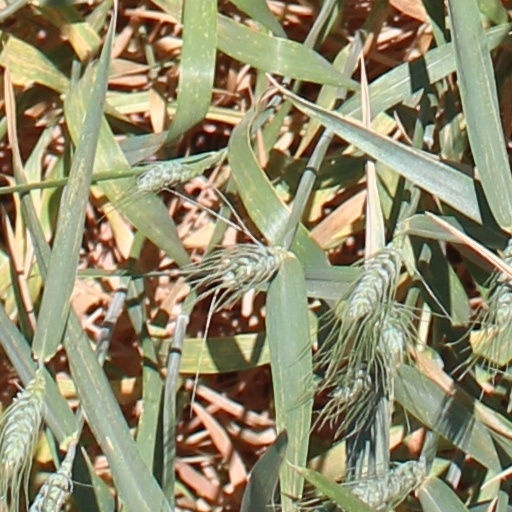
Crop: wheat